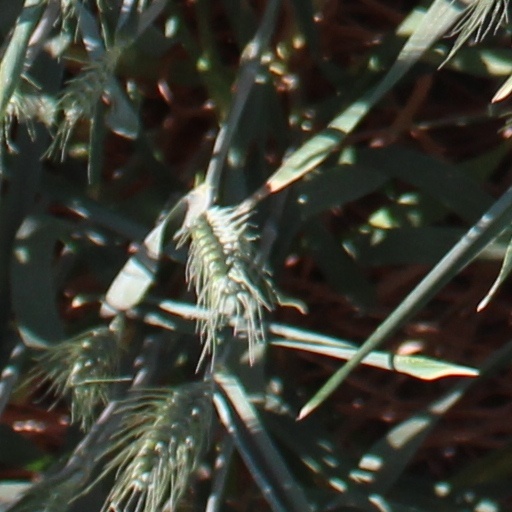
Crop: wheat